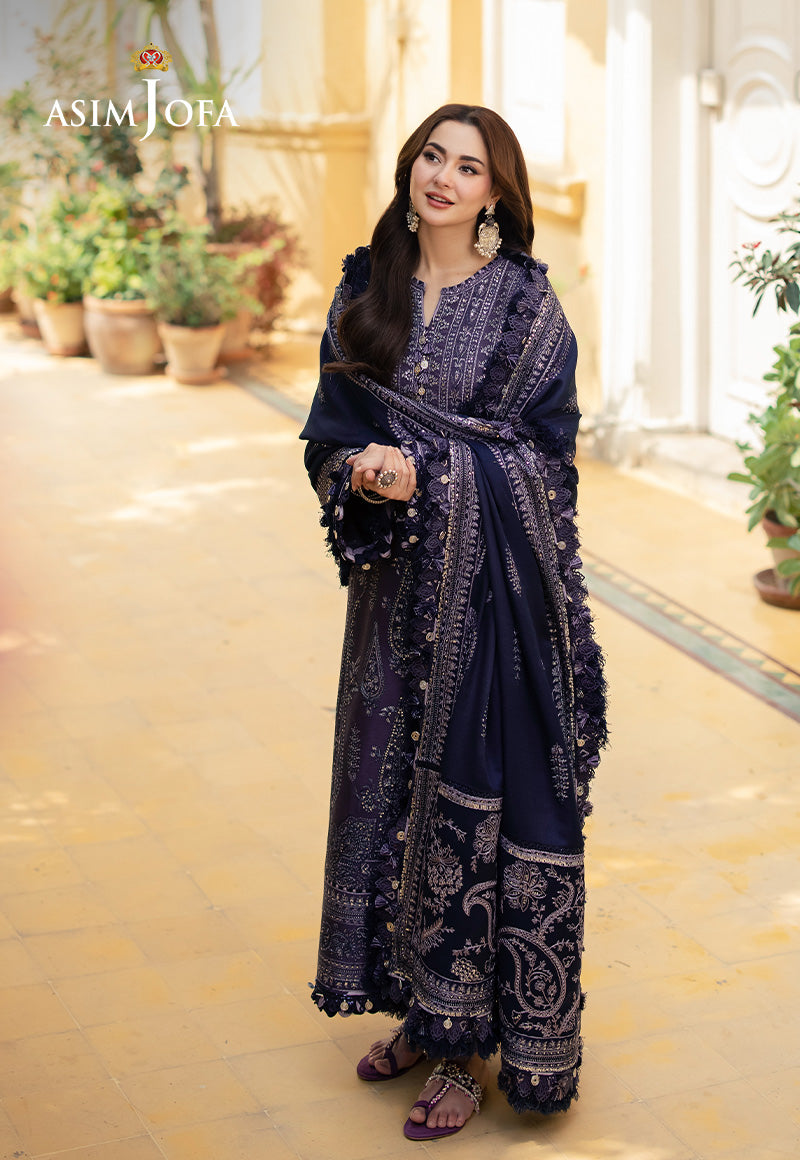
navy embroidered salwar suit